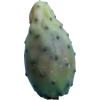
Label: cactus_fruit_green